Arthur Zimmermann

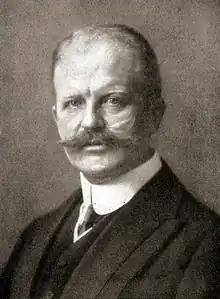
Arthur Zimmermann's portrait.

Arthur Zimmermann (5 October 1864 – 6 June 1940) was State Secretary for Foreign Affairs of the German Empire from 22 November 1916 until his resignation on 6 August 1917. His name is associated with the Zimmermann Telegram during World War I. He was also closely involved in plans to support rebellions in Ireland and in India, and to assist the Bolsheviks to undermine Tsarist Russia.